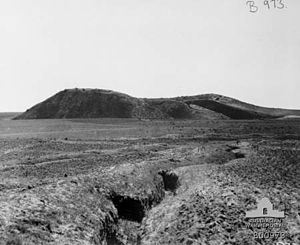
Dødvandet i Sydlige Palæstina / Situationen efter slagene om Gaza / Egyptiske ekspeditionsstyrke
Tel el Fara og skyttegrave
Dødvandet i sydlige Palæstina var en seks måneders periode hvor det britiske egyptiske ekspeditionskorps og den osmanniske hær stod overfor hinanden under 1. Verdenskrig uden at det kom til større slag. De to fjendtlige styrker stod overfor hinanden langs en front, som strakte sig fra Gaza til Beersheba under Sinai og Palæstina-felttoget, hvor ingen af siderne kunne tvinge den anden side til at trække sig tilbage. Dødvandet varede fra efter det britiske nederlag i det andet slag om Gaza i april 1917 til det egyptiske ekspeditionskorps indledte sin offensiv med slaget om Beersheba den 31. oktober 1917.